Jeremy Zuckerman

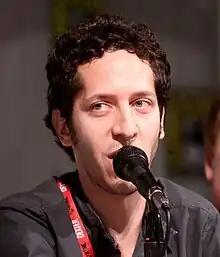
Zuckerman at San Diego Comic-Con in 2011

Jeremy Zuckerman (born July 31, 1975) is an American composer of concert music, film and television music, music for modern dance, and experimental music. He is best known as the composer for the animated series "" and its sequel series "The Legend of Korra".